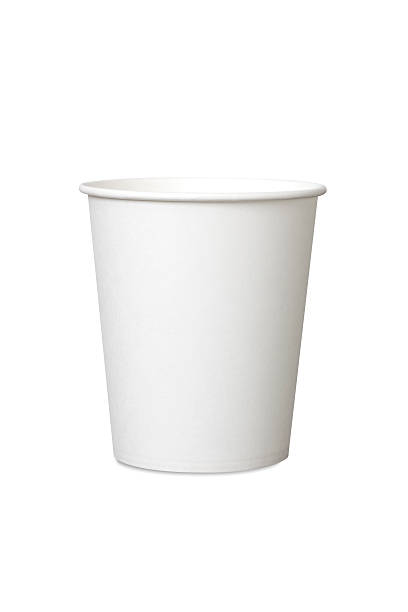
Label: paper